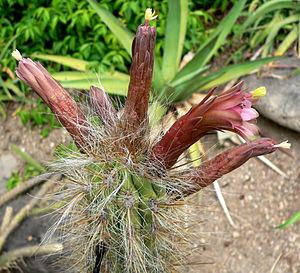
Oreocereus fossulatus est une espèce de cactus présentant la particularité d'avoir de grandes épines et de longs poils.